Spray painting

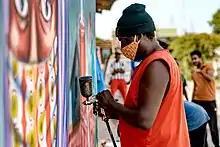
Spray painting a mural

One application of spray painting is graffiti. The introduction of inexpensive and portable aerosol paint has been a boon to this art form, which has spread all over the world. Spray painting has also been used in fine art. Jules Olitski, Dan Christensen, Peter Reginato, Sir Anthony Caro, and Jean-Michel Basquiat have used airbrushes, for both painting and sculpture.